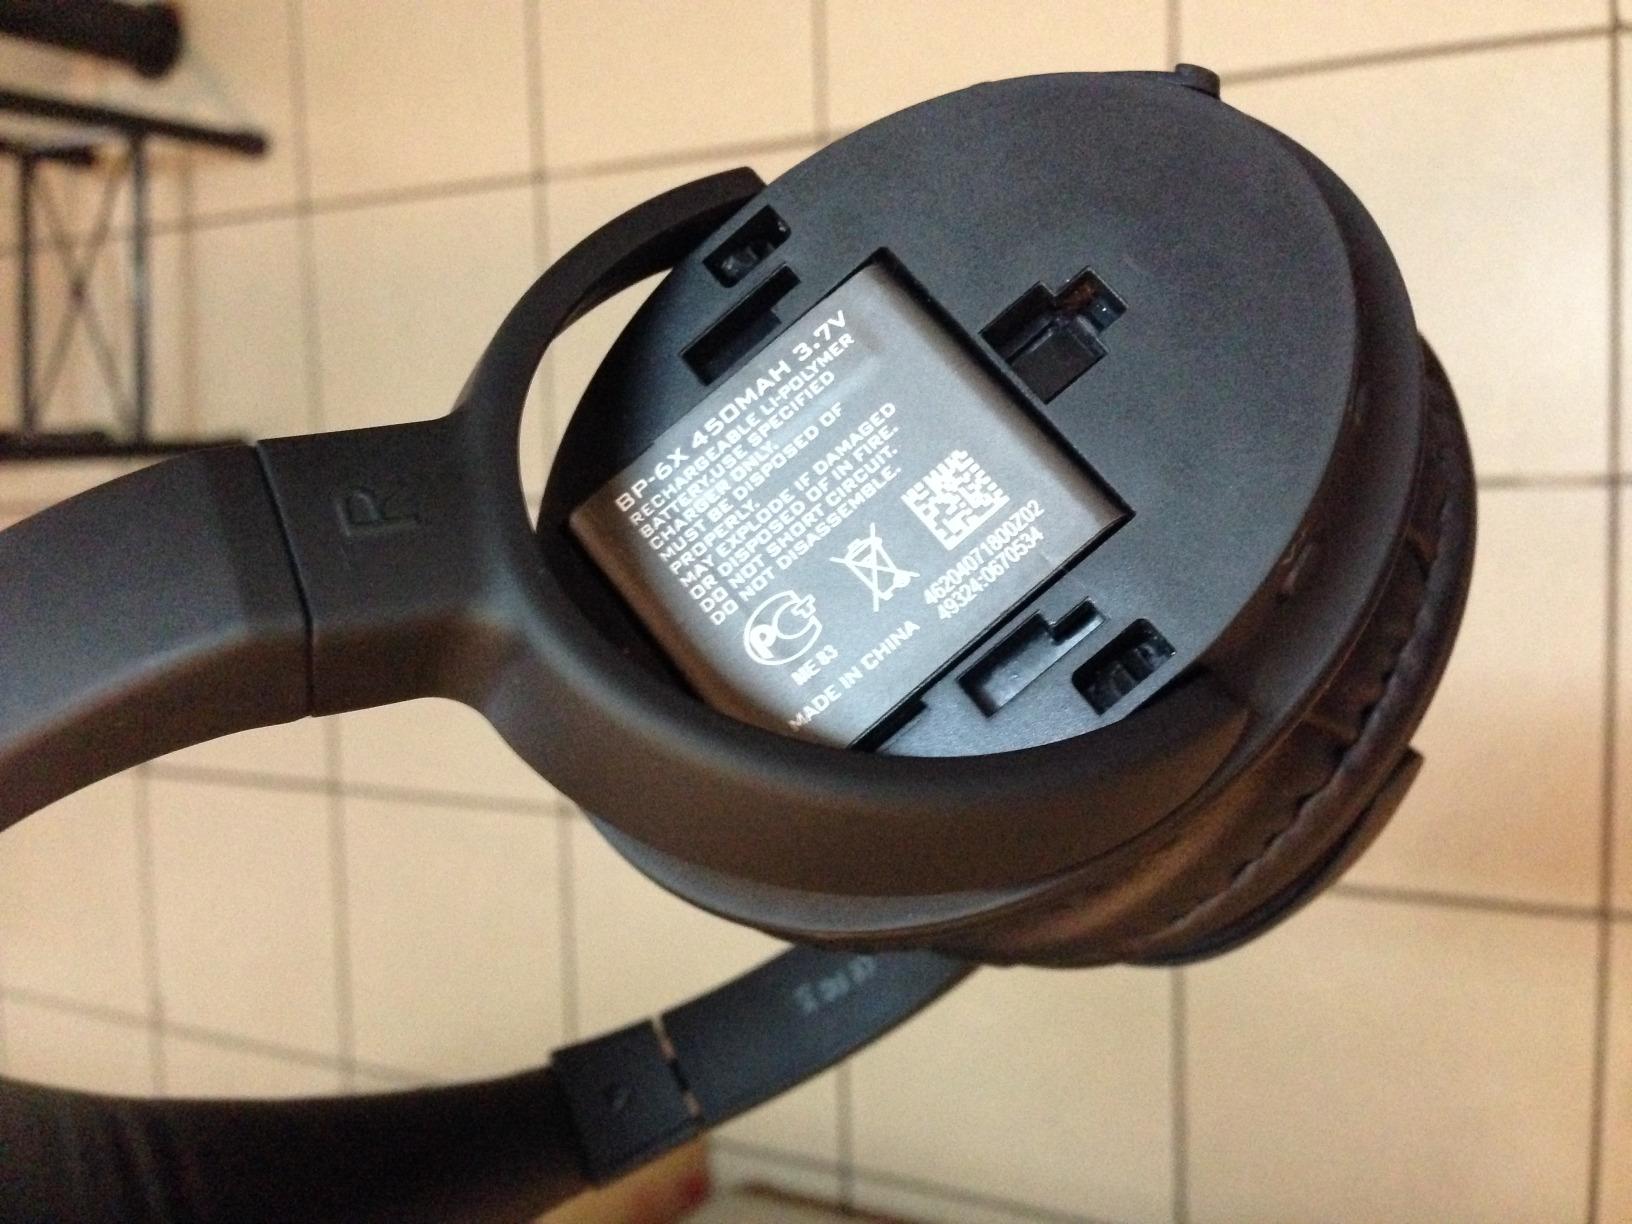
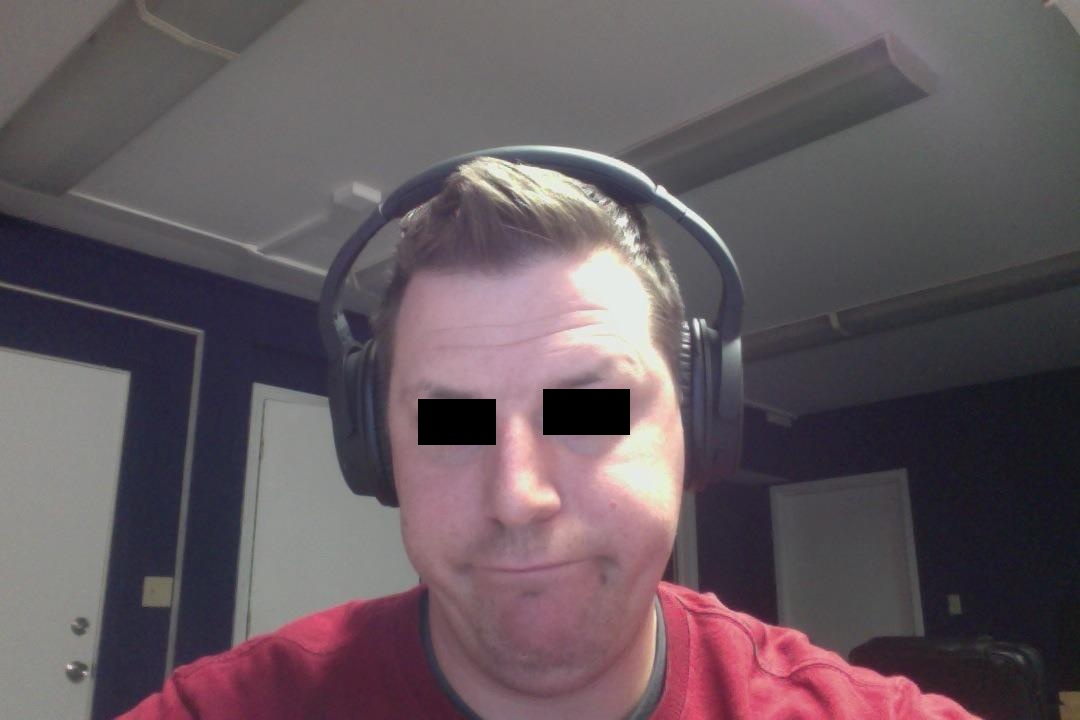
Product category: headphones
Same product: yes